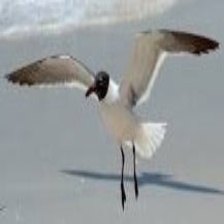
Species: LAUGHING GULL
Scientific name: LEUCOPHAEUS ATRICILLA